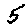
Label: 5